Charonville

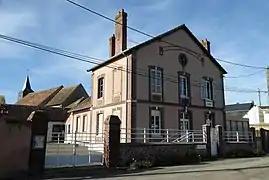
The town hall in Charonville

Charonville is a commune in the Eure-et-Loir department in northern France.